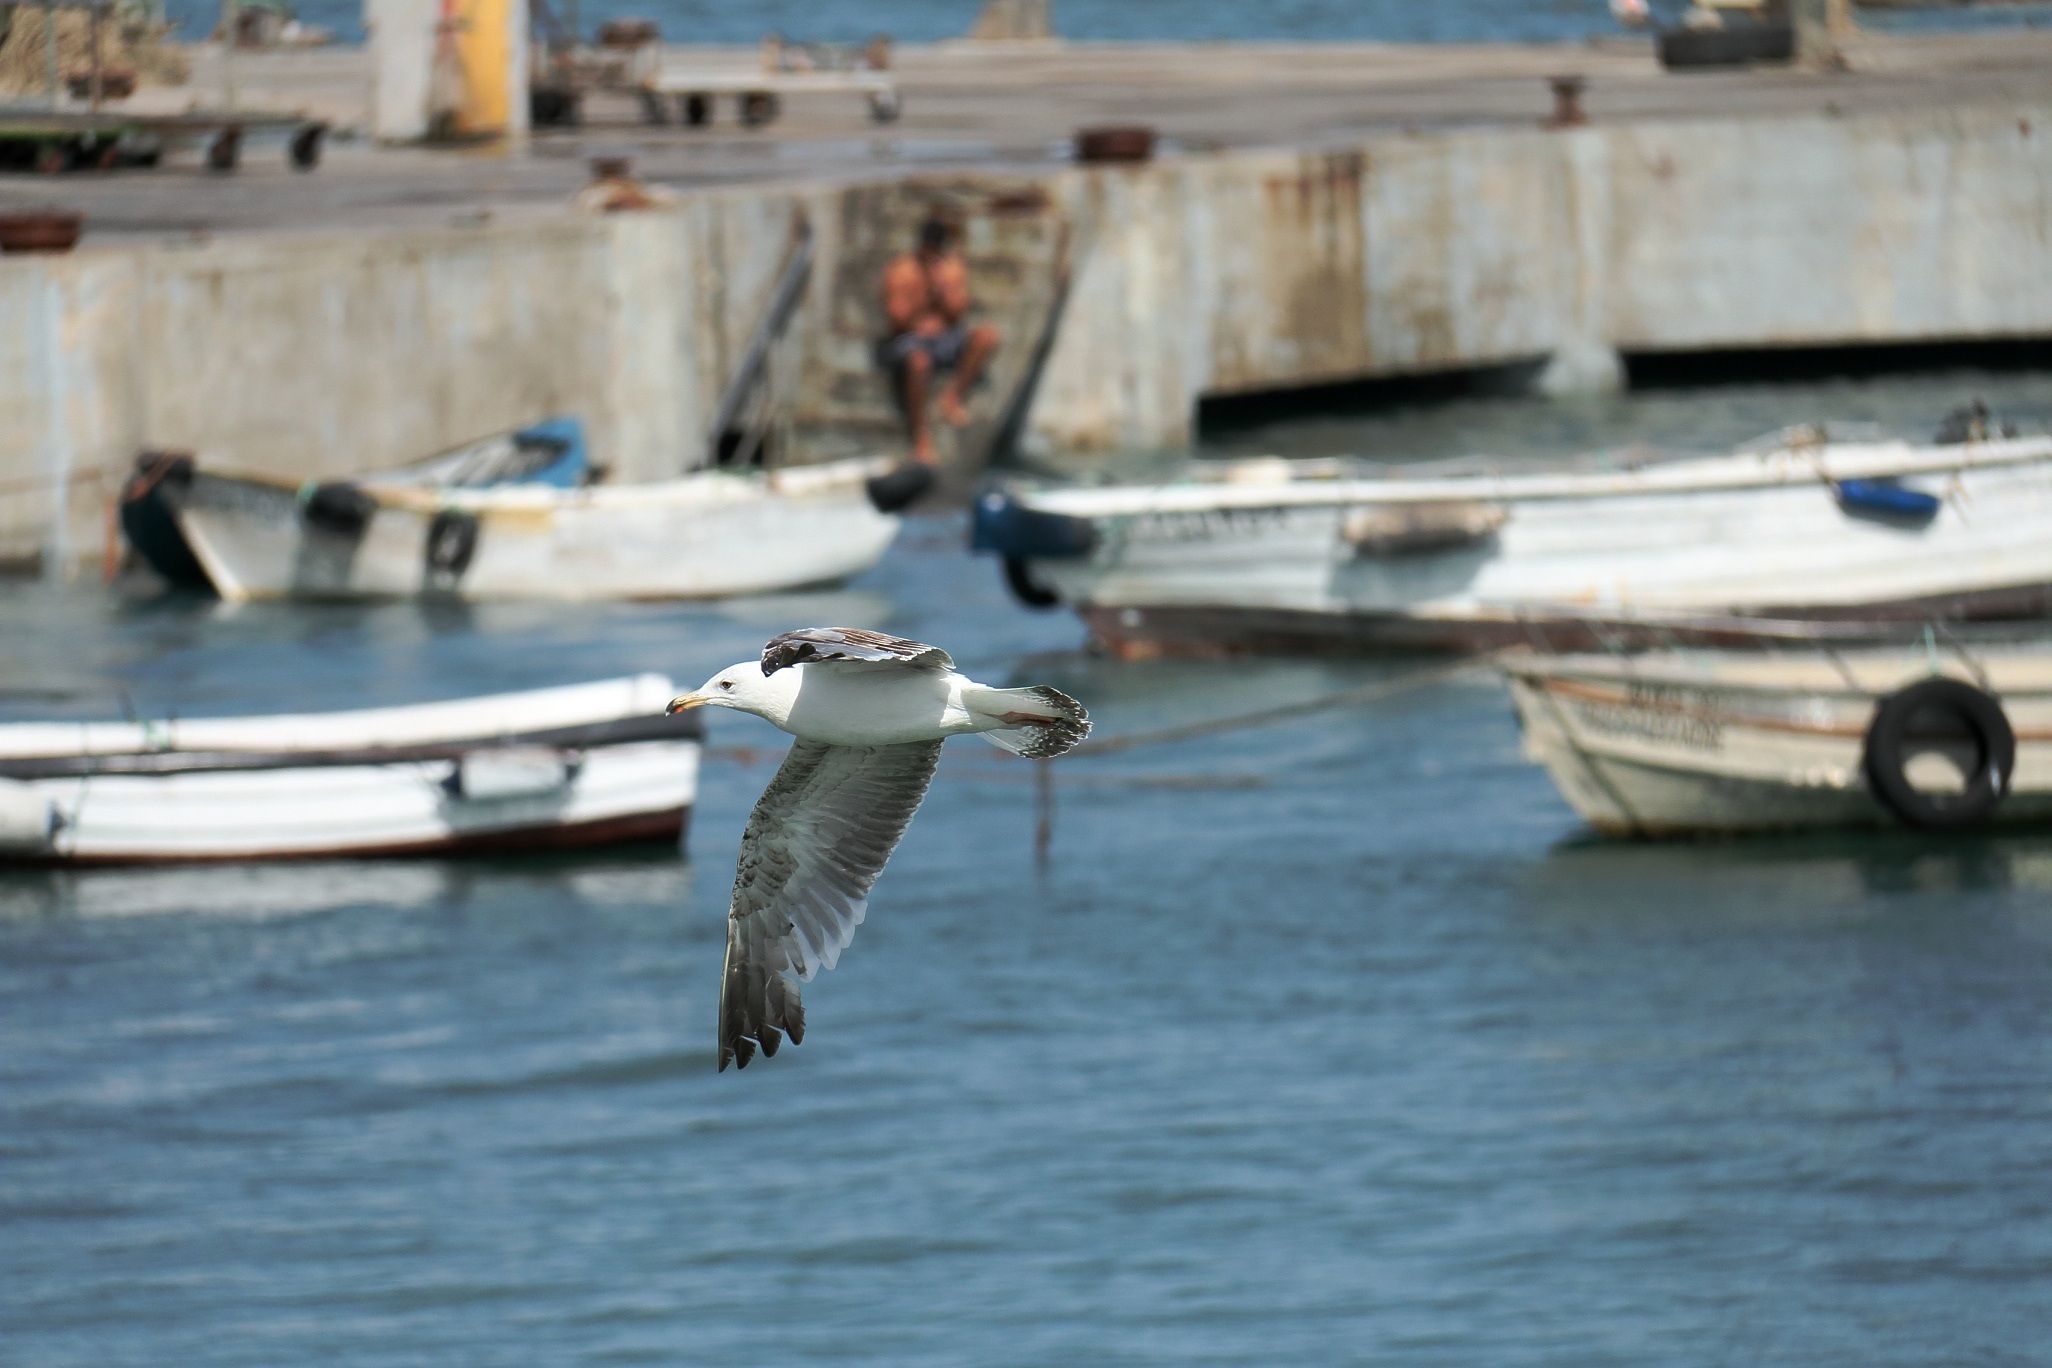
sea, water, boat, seagull, tranquility, vehicle, calm, bay, boating, boats, portugal, quiet, vessels, cascais, salt water, blue sea